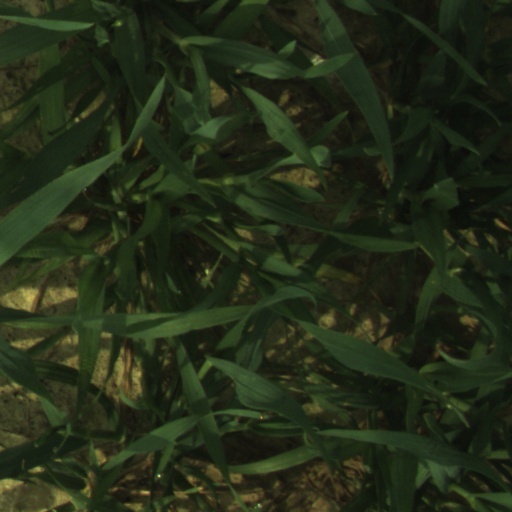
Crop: wheat